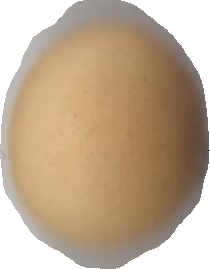
Variety: Dega